Belton flintlock

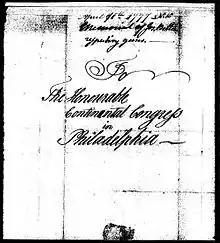
Cover page of Belton's first letter to the Continental Congress, sent April 11, 1777

The Belton flintlock was a repeating flintlock design using superposed loads, conceived by Philadelphia, Pennsylvania, resident Joseph Belton some time prior to 1777. The musket design was offered by Belton to the newly formed Continental Congress in 1777. Belton wrote that the musket could fire eight rounds with one loading, and that he could support his claims "by experimental proof." Belton failed to sell the musket to Congress, and later was unable to sell the design to the British Army a year after the American Revolution. There are no records that indicate that the gun was ever supplied, and it is uncertain if or how exactly the Belton improvement operated.